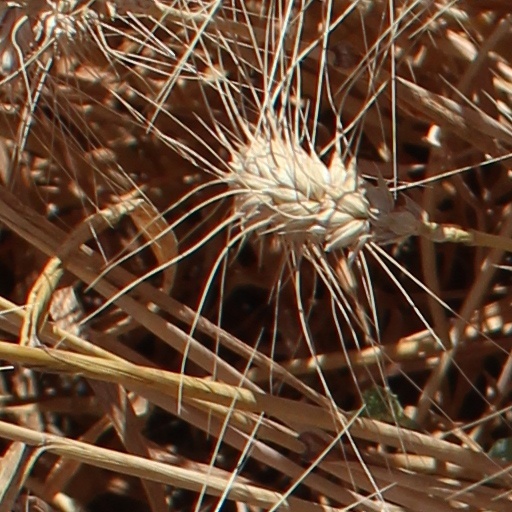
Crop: wheat